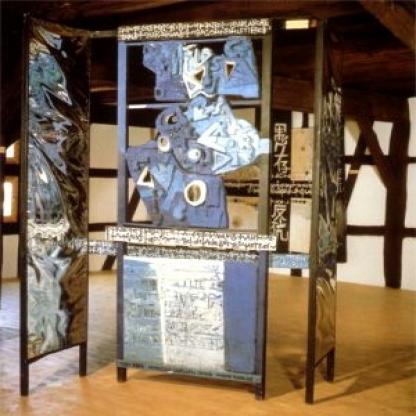
Scene: Indoor